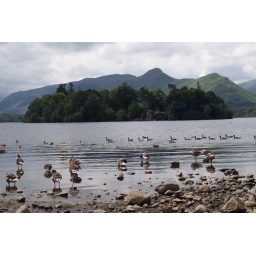
the ducks enjoying a saturday afternoon swim in peace while the boats are cruising the lake